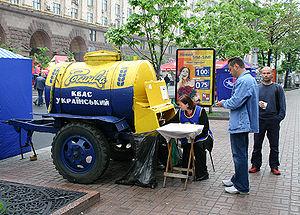
Le kvas, kvass, kwas ou kwass est une boisson fermentée et pétillante, légèrement alcoolisée, populaire en Russie, en Ukraine, en Biélorussie, au Kazakhstan, en Moldavie et dans d'autres pays d'Europe centrale et d'Europe de l'Est. En Russie, il est aussi appelé khlebnoïe pivo, c'est-à-dire « bière de pain ». Au Moyen Âge, c'était une boisson très courante dans toute l'Europe.